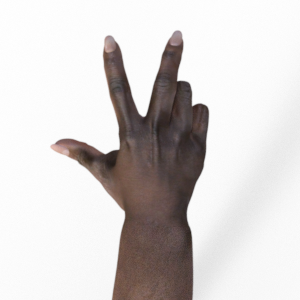
Label: scissors